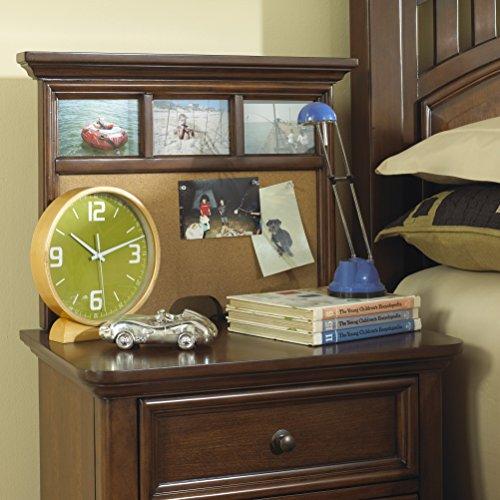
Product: Pulaski Expedition Nightstand Back Panel
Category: Home & Kitchen | Furniture | Kids' Furniture | Nightstands
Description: Kid friendly safe and durable finishes for kids' active lifestyles.
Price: $105.99
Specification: ASIN:B01FU5L9ZO|ShippingWeight:12.45pounds|DateFirstAvailable:May18,2016